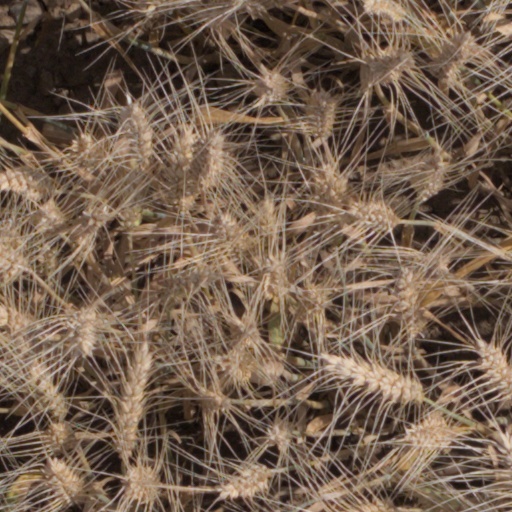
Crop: wheat